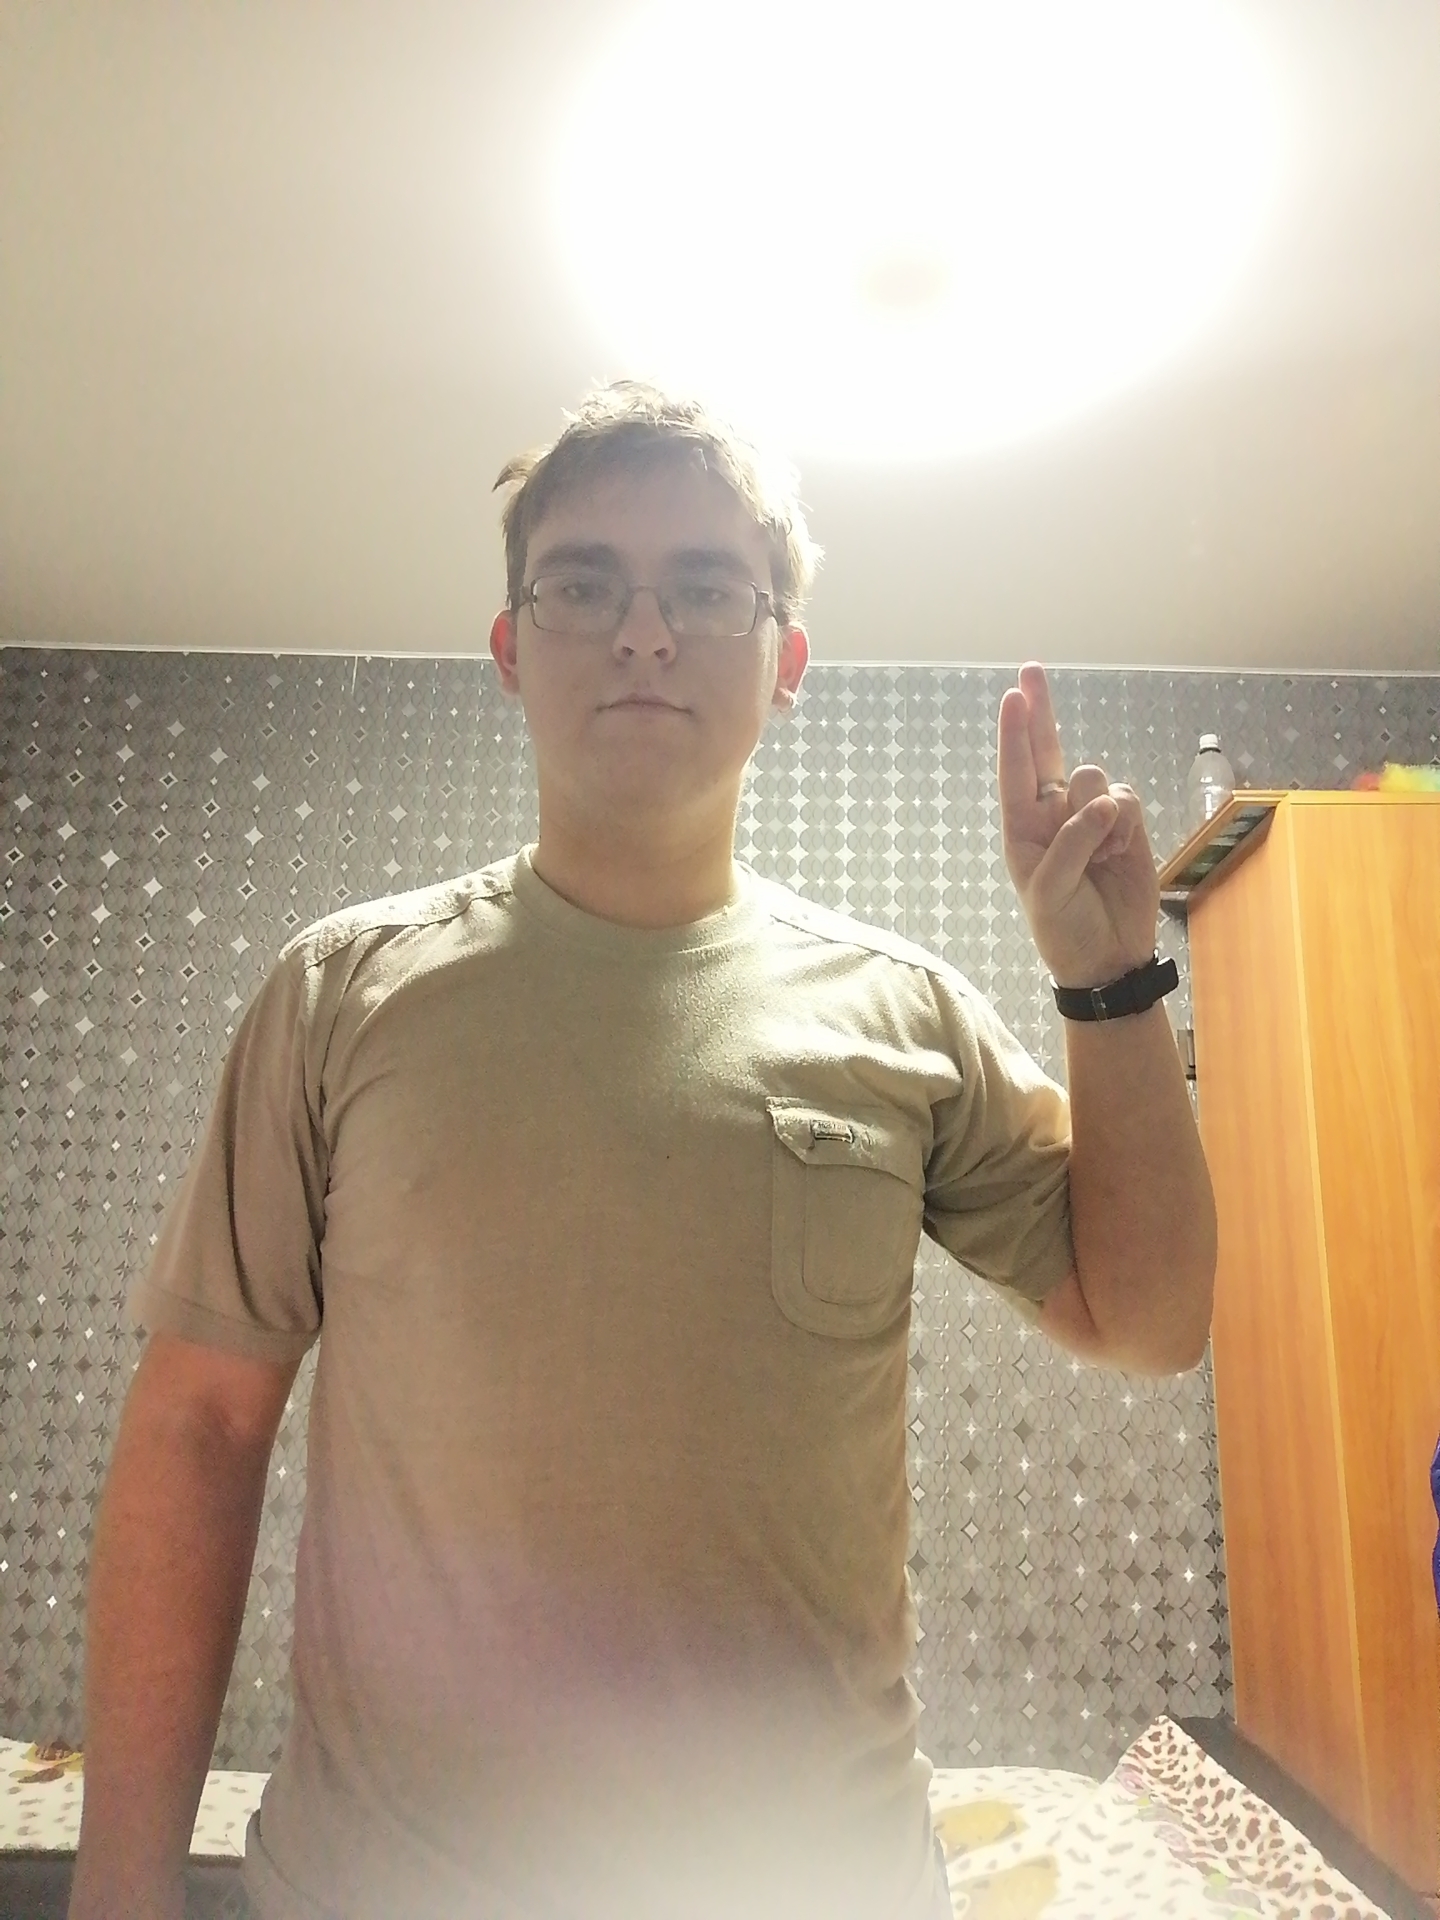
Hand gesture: two_up